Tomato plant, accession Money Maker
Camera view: vertical (180 deg); turntable rotation: 240 degrees
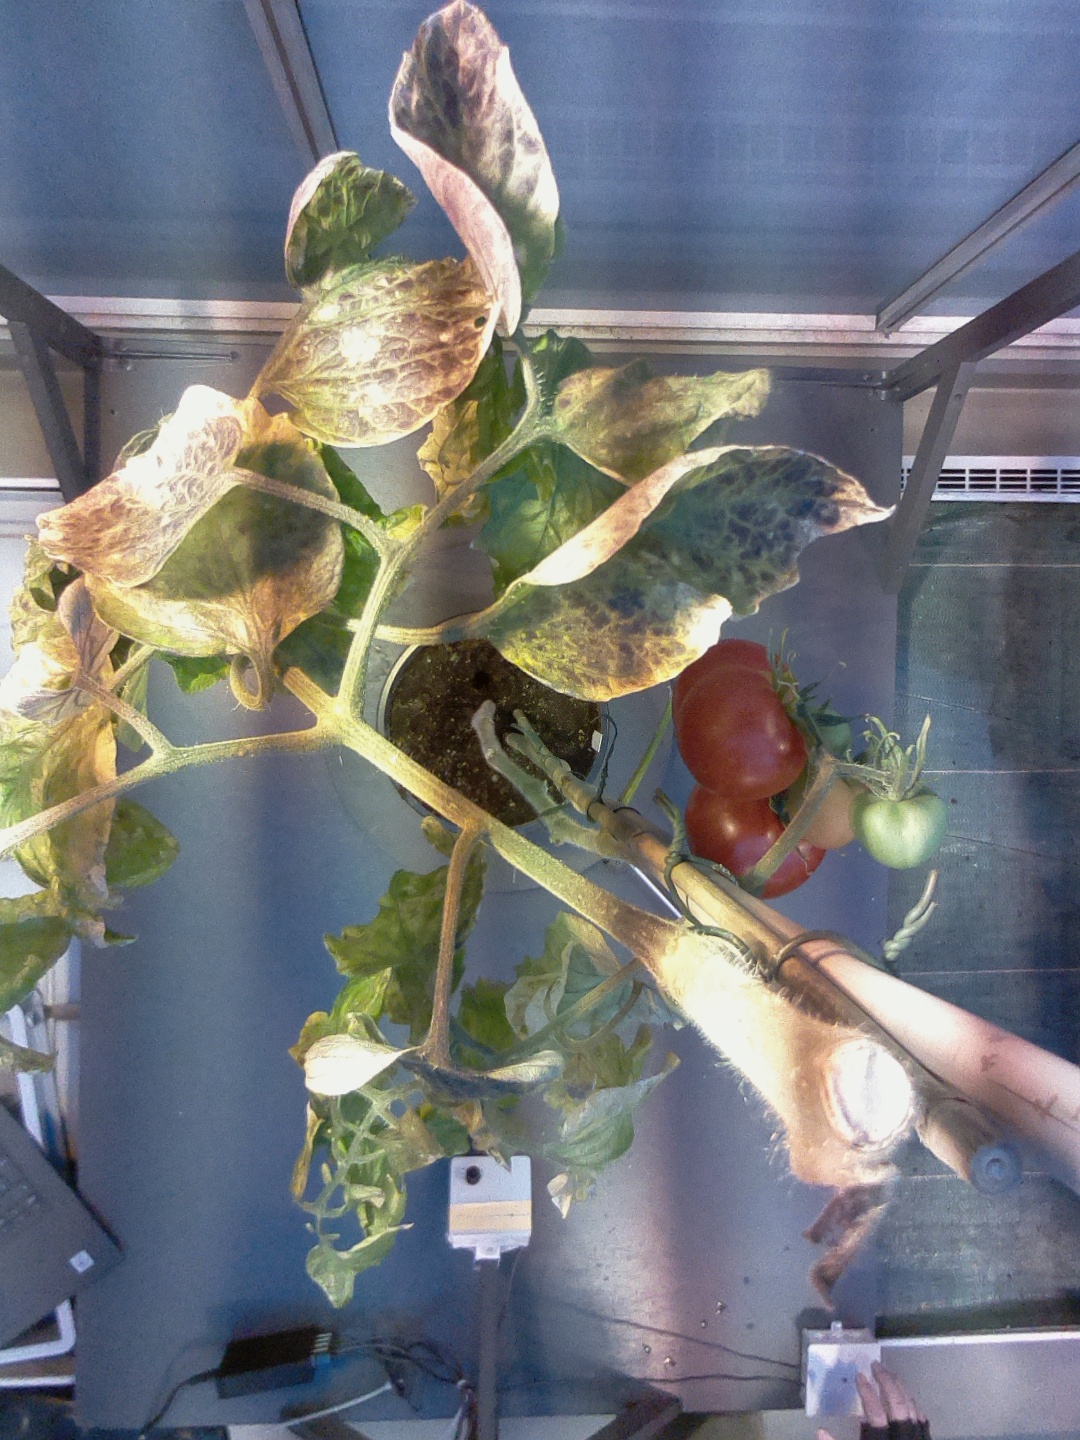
BBCH growth stage 87: 70%-80% of fruits show typical fully ripe color